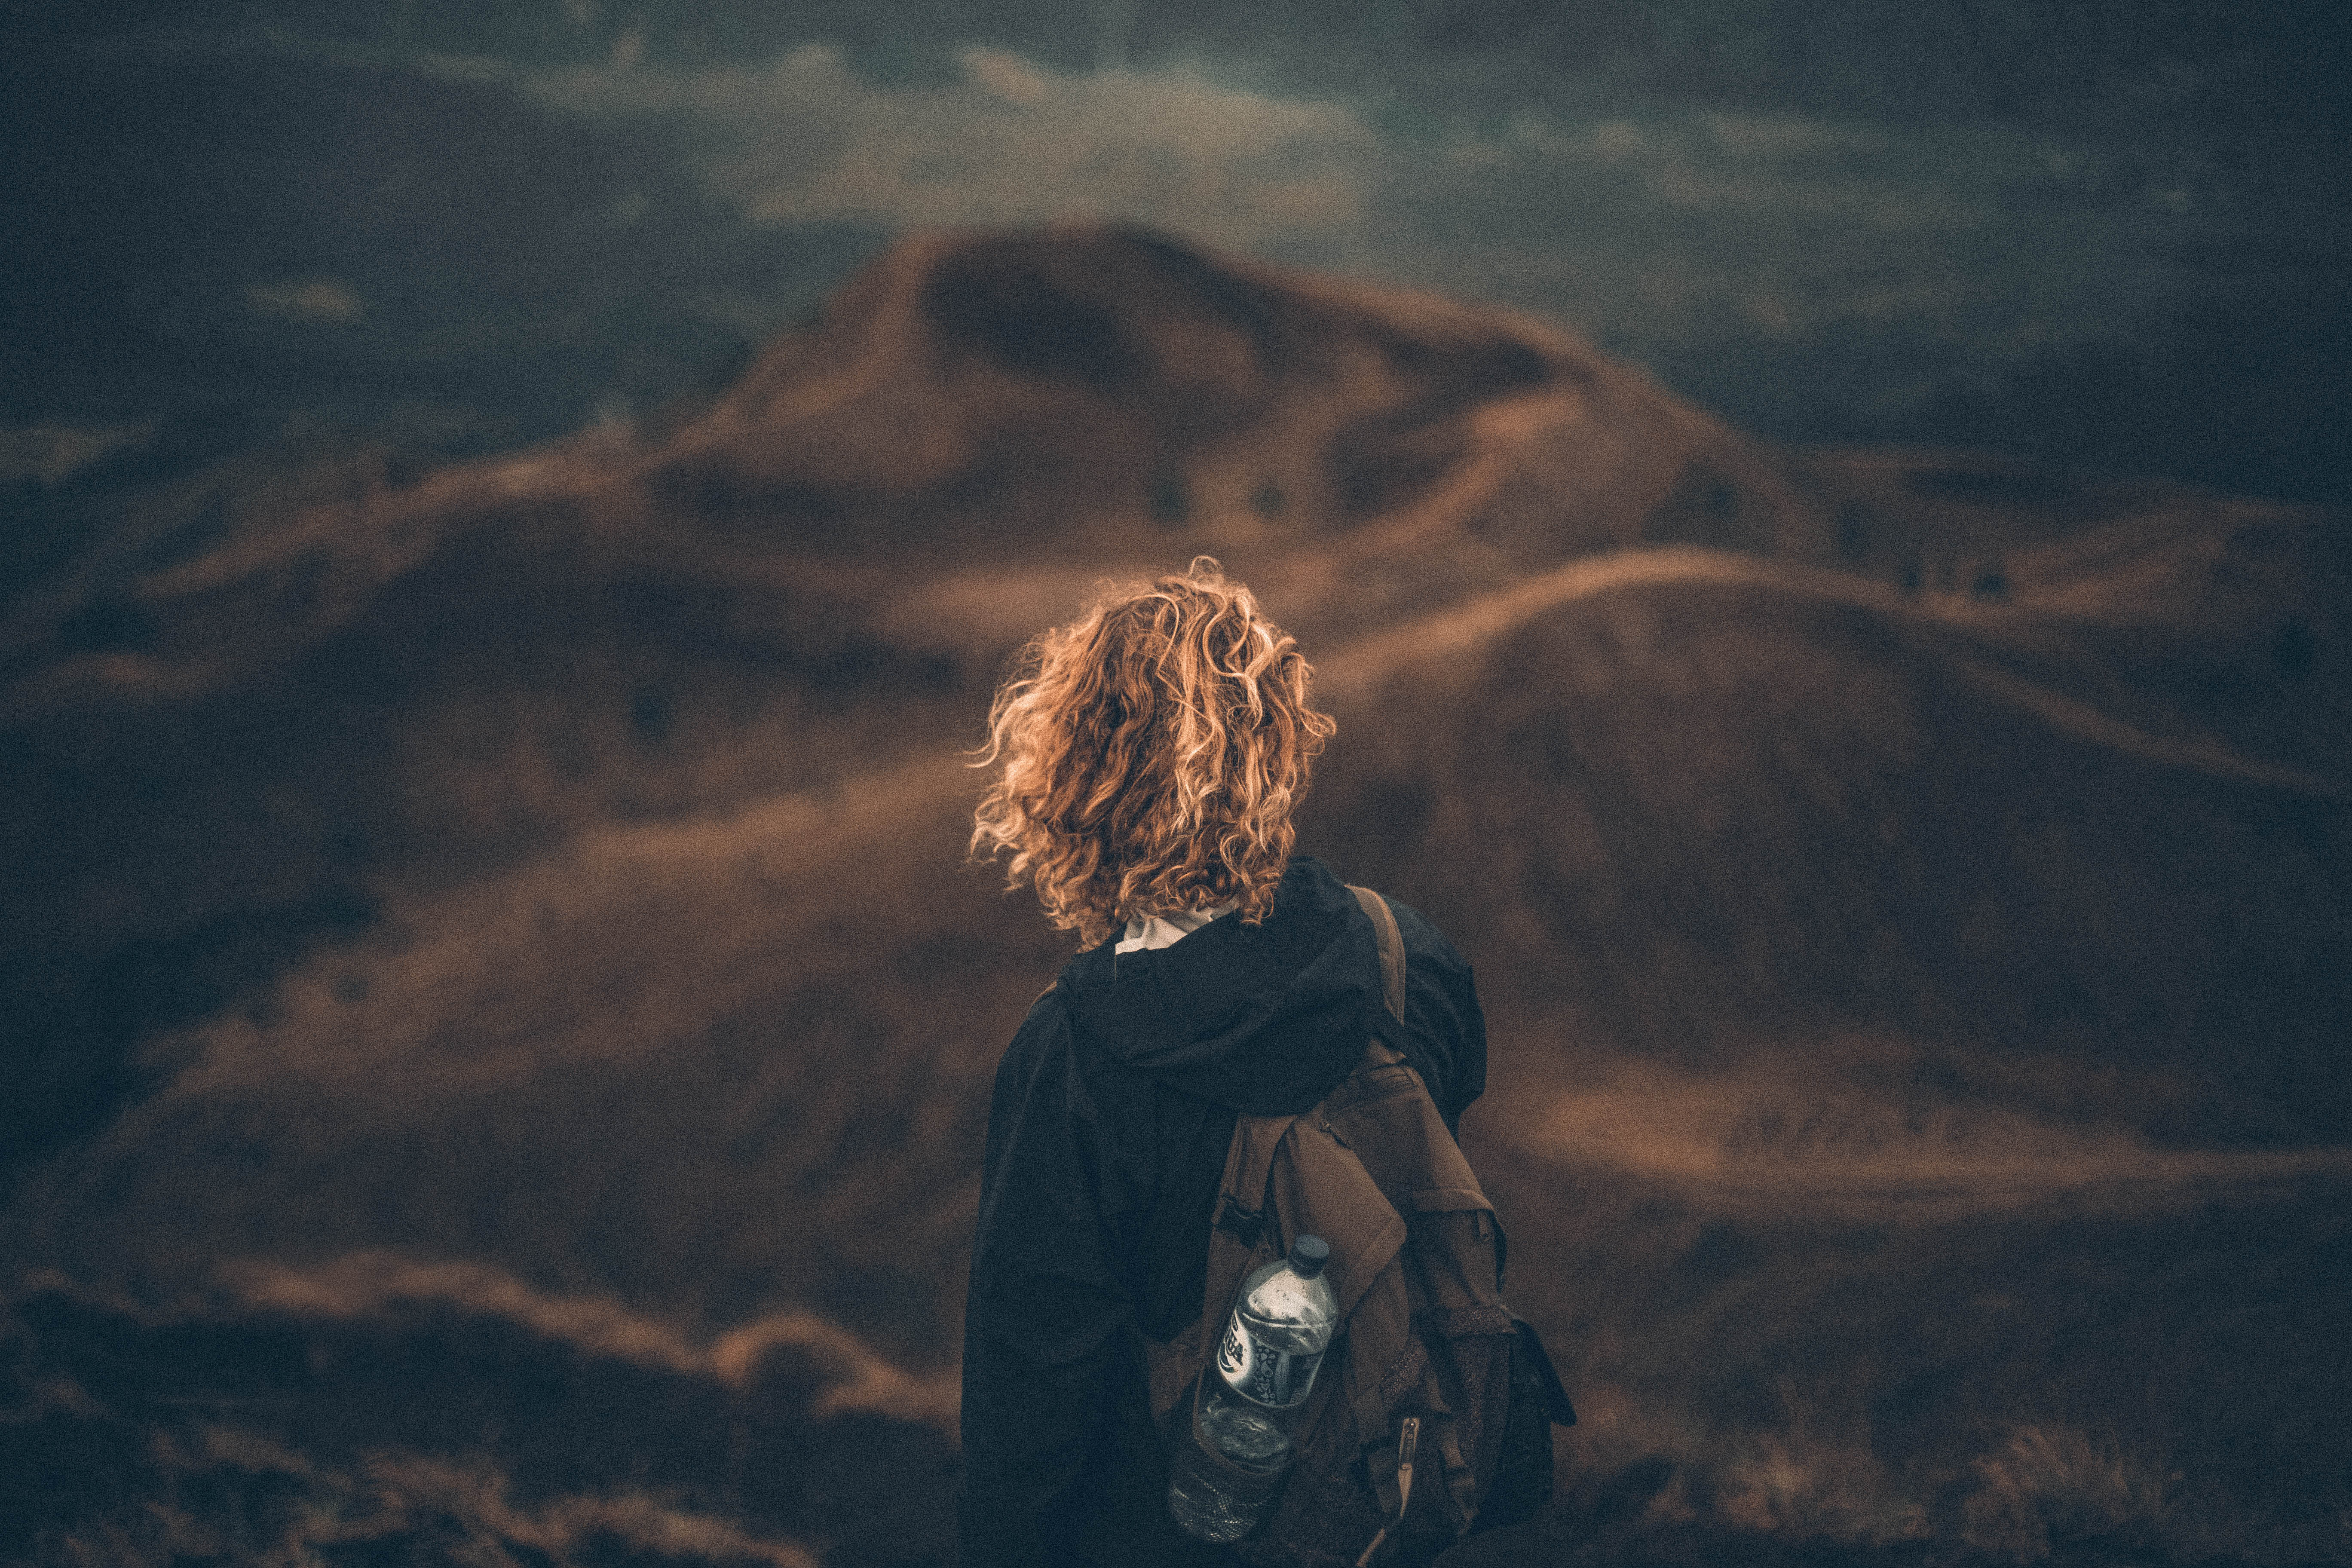
horizon, mountain, light, cloud, sky, sunset, sunlight, morning, dawn, atmosphere, dusk, evening, darkness, atmospheric phenomenon, atmosphere of earth